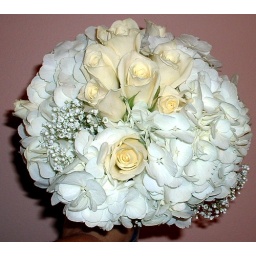
White fantasy bridal boquet of white hydrangeas and white roses created by Jill Stephens of Blooming Events